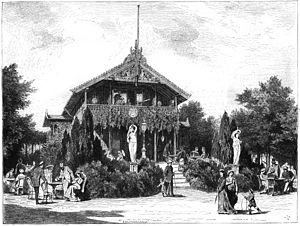
Alexander Zick, né en 1845 à Coblence et mort le 10 novembre 1907 à Berlin, est un peintre et illustrateur allemand proche du courant Jugendstil.